French Territory of the Afars and the Issas

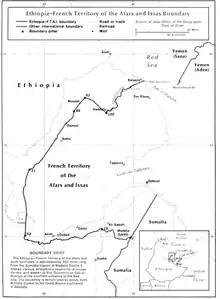
Map of the FTAI–Ethiopia border, 1977; much of it was marked with boundary pillars.

On 19 March 1967, a second plebiscite was held to determine the fate of the territory. Initial results supported a continued but looser relationship with France. Voting was also divided along ethnic lines, with the resident Somalis generally voting for independence, with the goal of eventual reunion with Somalia, and the Afars largely opting to remain associated with France. However, the referendum was again marred by reports of vote rigging on the part of the French authorities, with some 10,000 Somalis deported under the pretext that they did not have valid identity cards. According to the UN, there was an inordinate number of invalid ballots in Somali districts, which it suggested implied that the plebiscite had been manipulated. Although the territory was at the time inhabited by 58,240 Somali and 48,270 Afar, official figures indicated that only 14,689 Somali were allowed to register to vote versus 22,004 Afar. Somali representatives also charged that the French had simultaneously imported thousands of Afar nomads from neighbouring Ethiopia to further tip the odds in their favor, but the French authorities denied this, suggesting that Afars already greatly outnumbered Somalis on the voting lists. Announcement of the plebiscite results sparked civil unrest, including several deaths. France also increased its military force along the frontier.